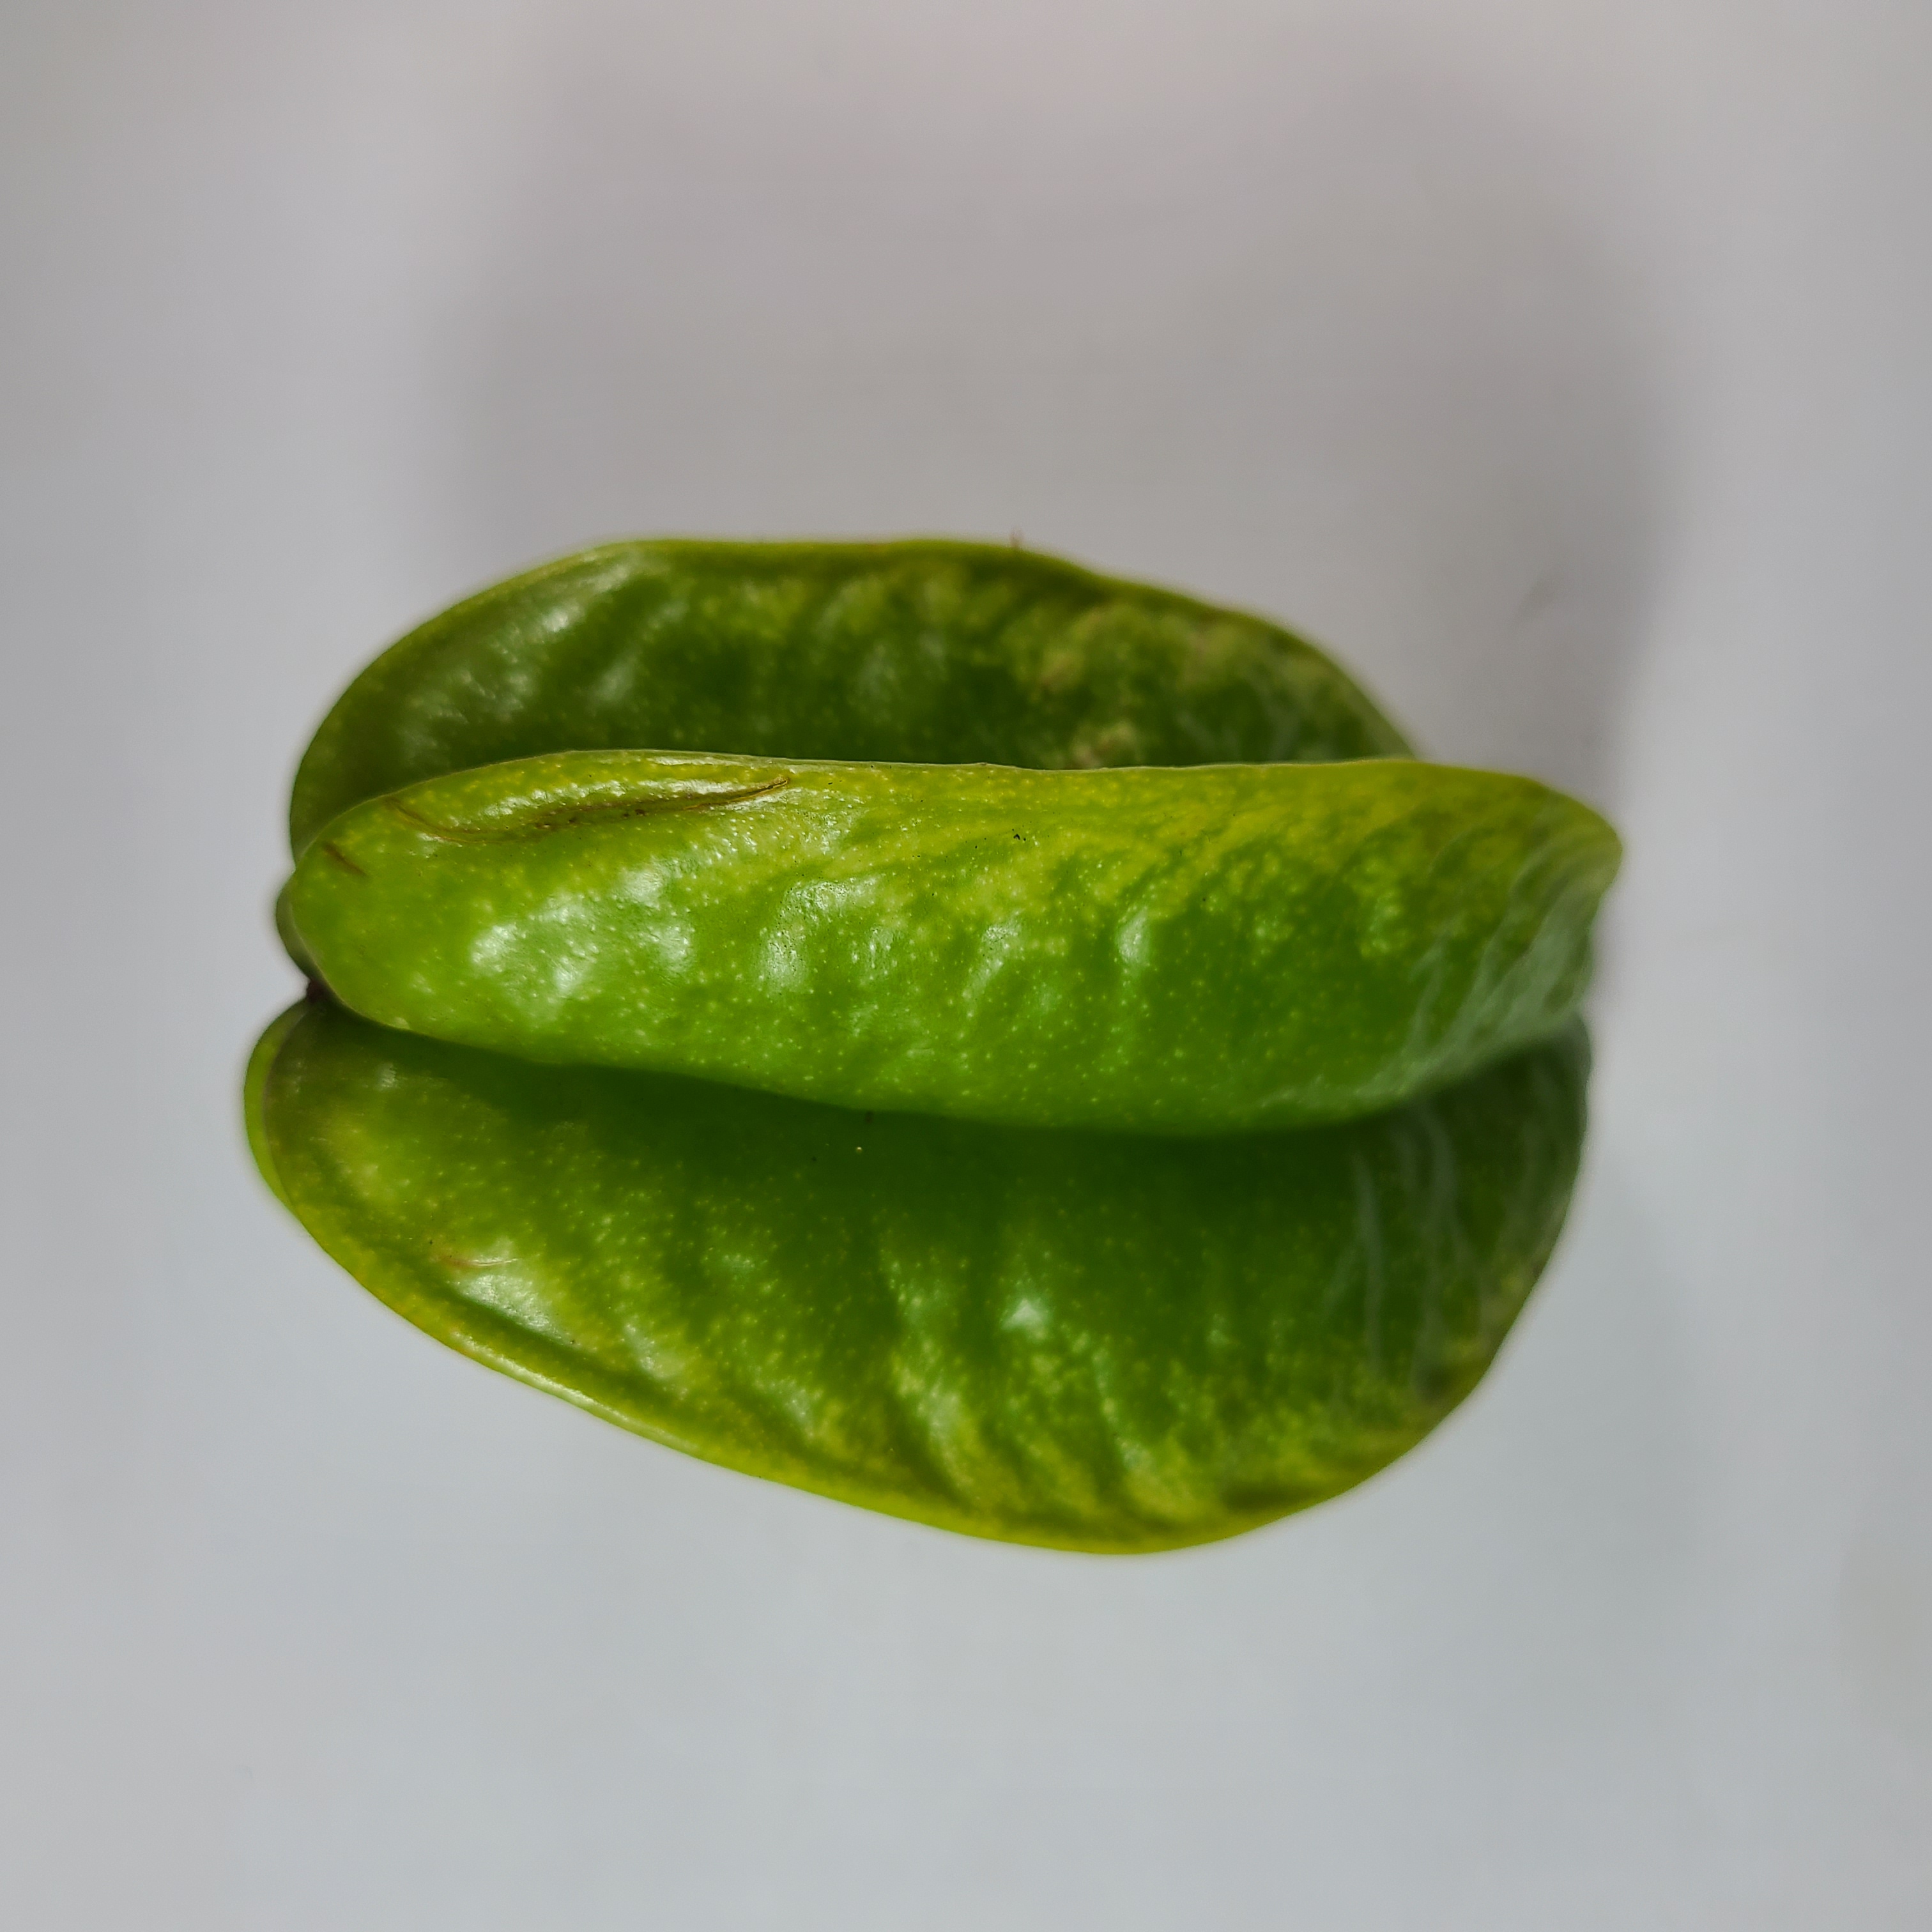
Label: Healthy Fruits